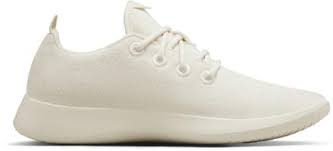
Label: Sneaker